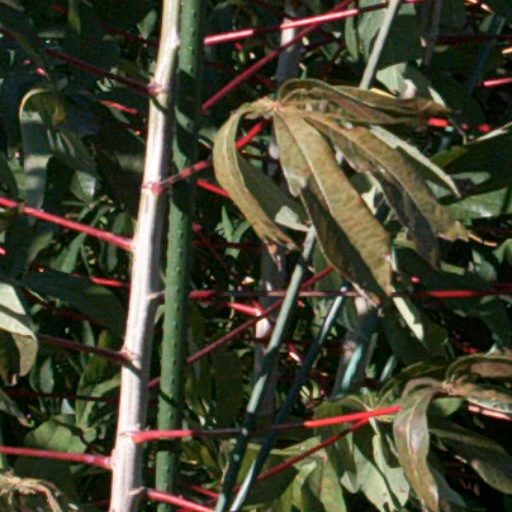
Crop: cassava